Julieta Venegas

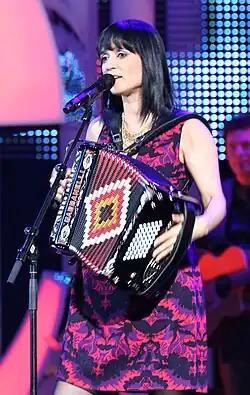
Nobel Peace Prize concert in 2008

May saw the launch of "Limón y Sal" which was awarded a gold record for more than 50 thousand copies sold within two days of its launch. After a single week, it had received a platinum for 100 thousand records in Mexico and more golds for selling 50 thousand copies in both Spain and the United States. A few days later, the album received another gold record for more than 50 thousand copies in Italy. A total of 4 singles were released: "Me Voy," "Limón y Sal," "Eres para Mí," and "Primer Día"–a song that was supposedly only for Europe, but also caught American ears. At the same time, she paid tribute to Andrés Calamaro with "Sin Documentos."